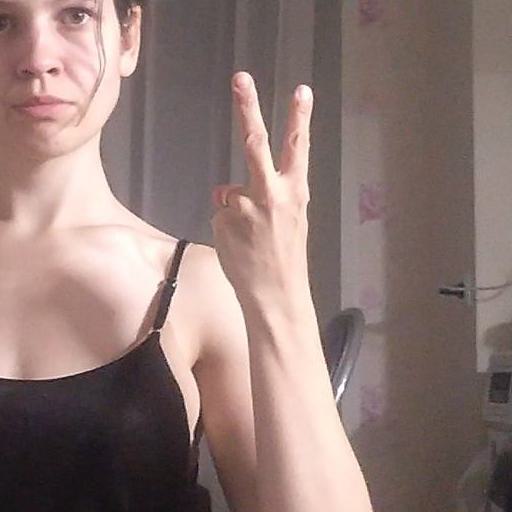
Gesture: peace_inverted